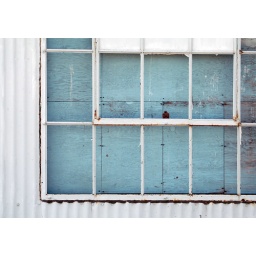
closed up restaruant Leamington Ontario. waterfront. i love the blue &amp;amp; white against each other. :D